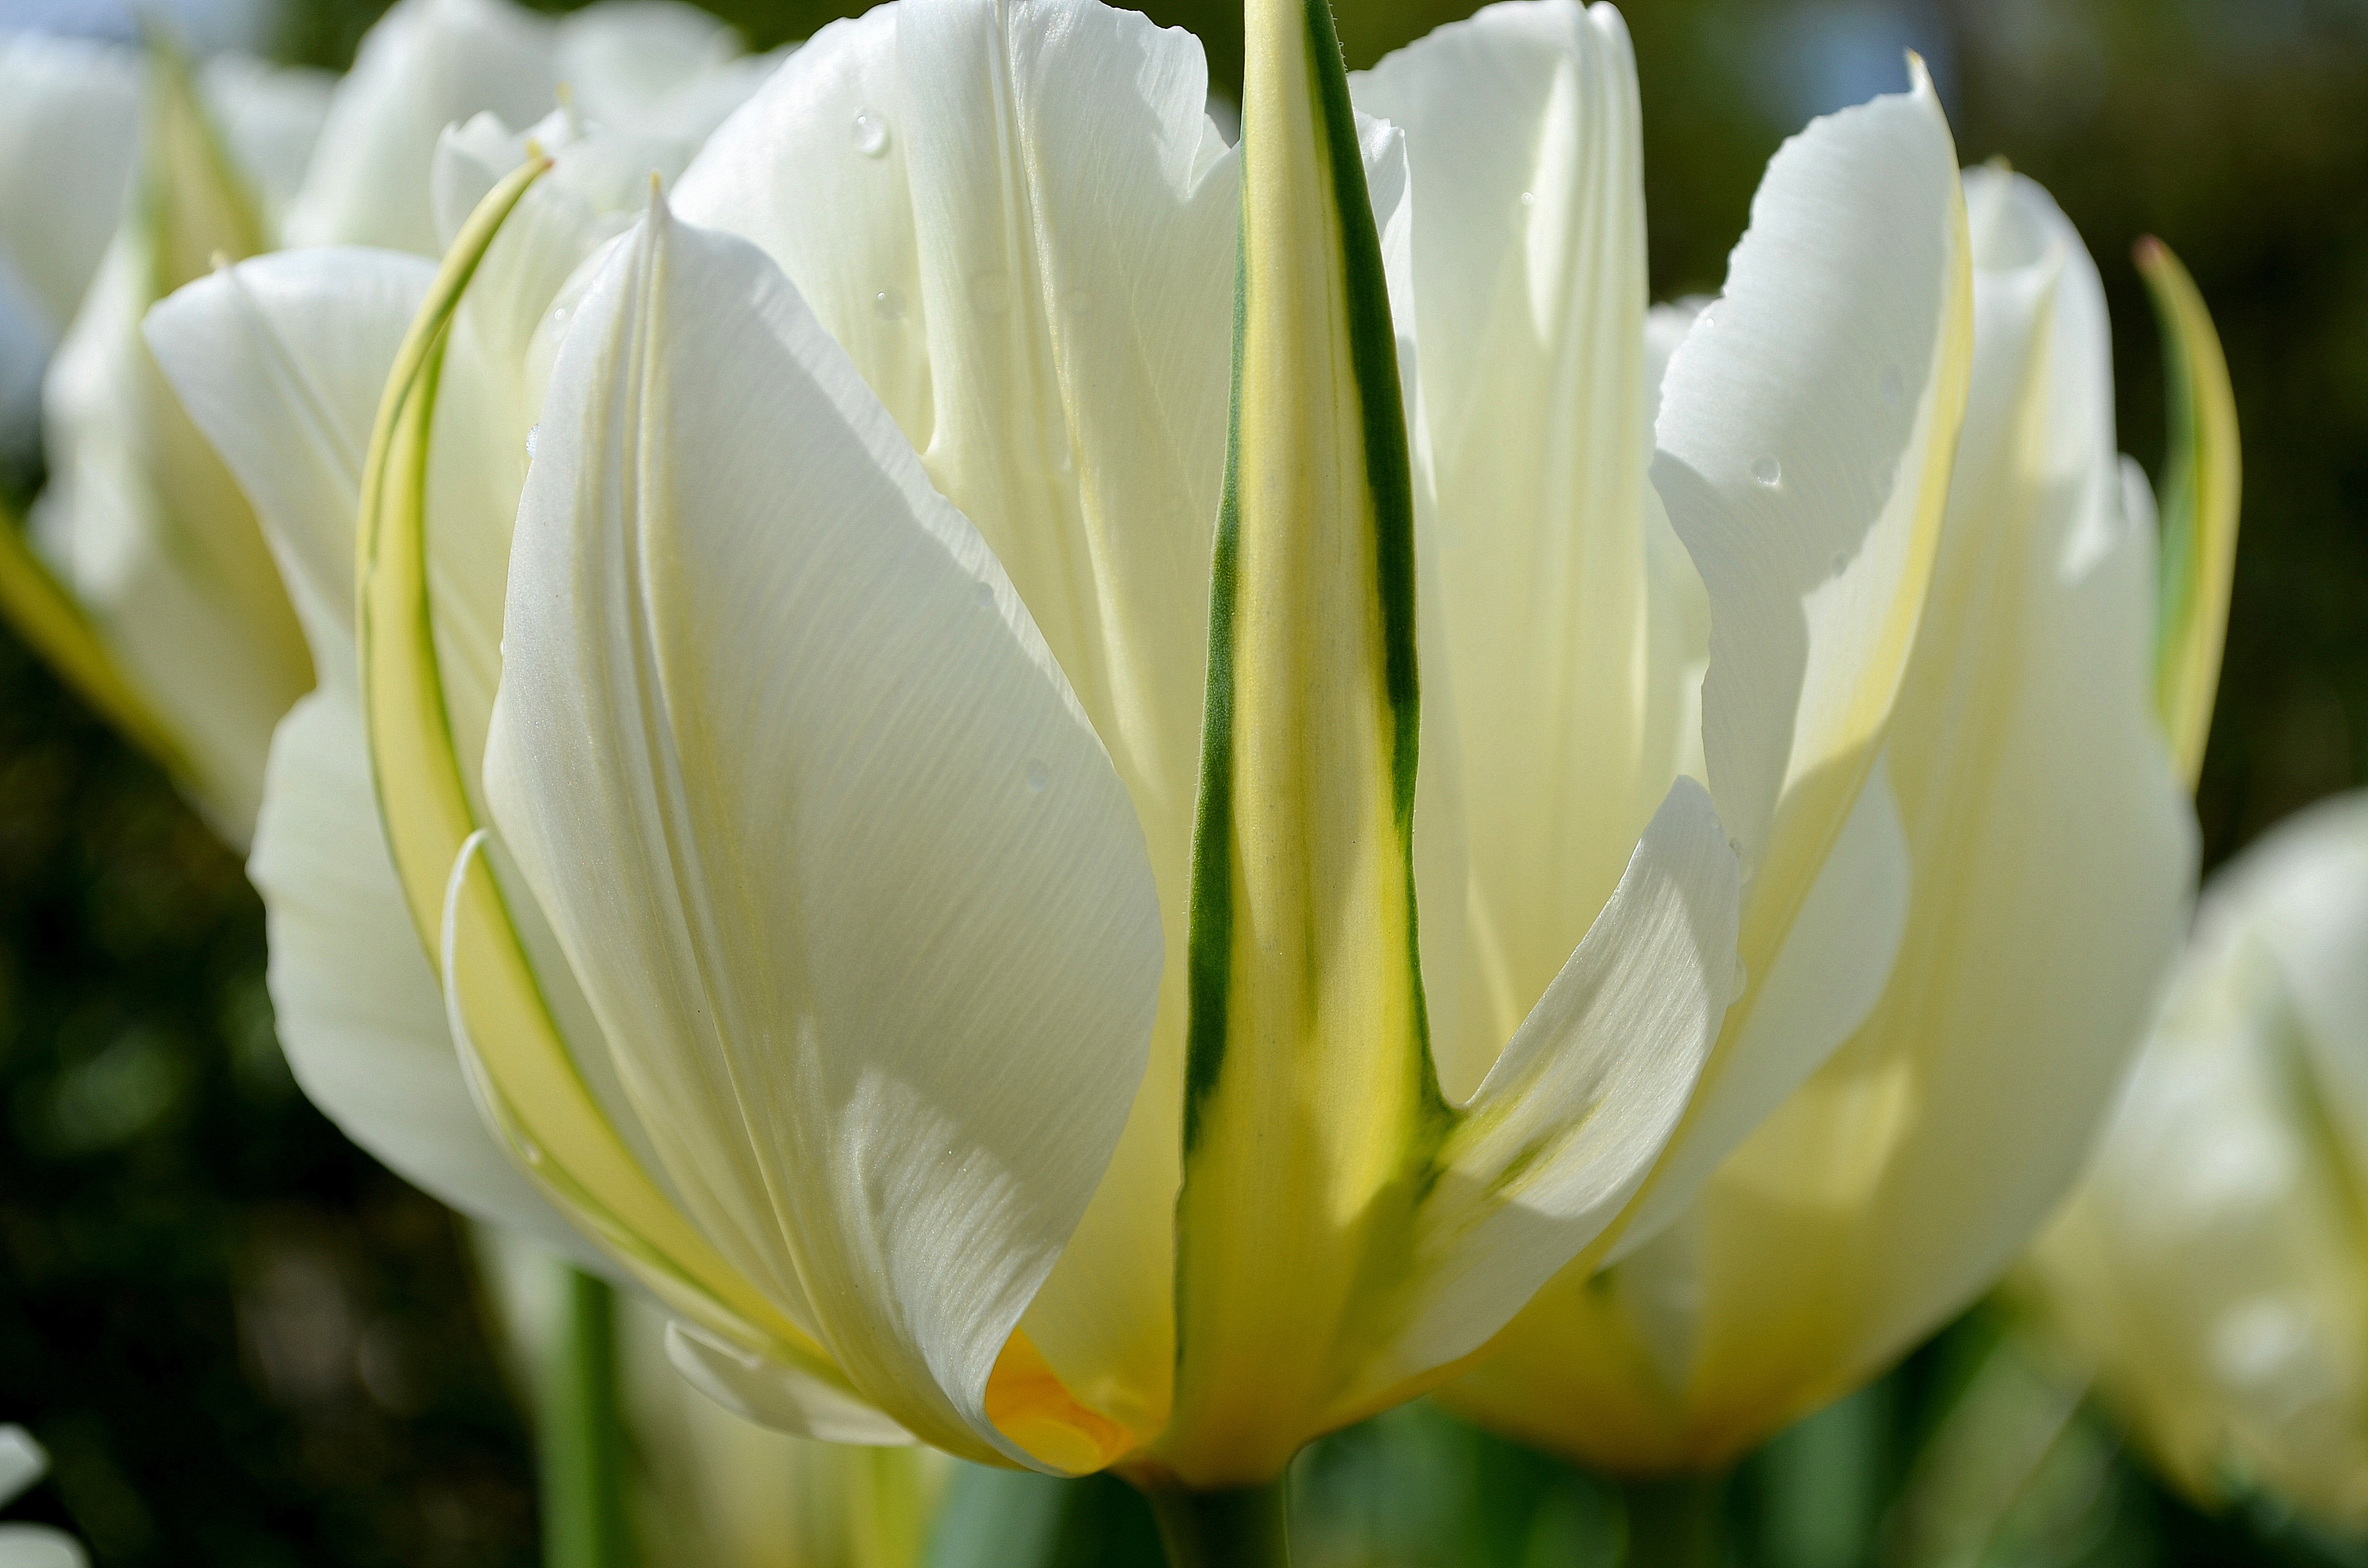
blossom, plant, white, flower, petal, bloom, tulip, spring, green, botany, yellow, flora, macro photography, white petals, tulpenbluete, flowering plant, lily family, noble tulip, plant stem, land plant